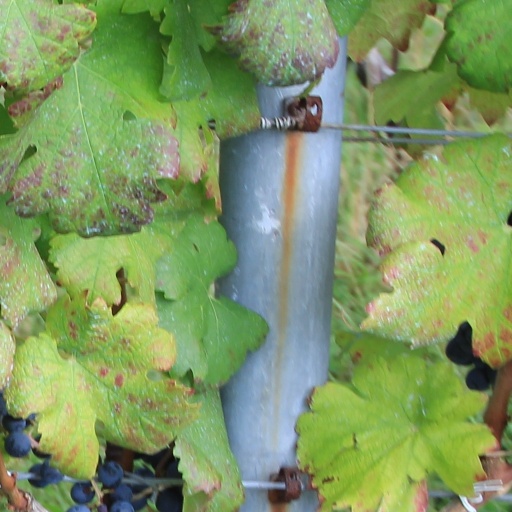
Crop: grape